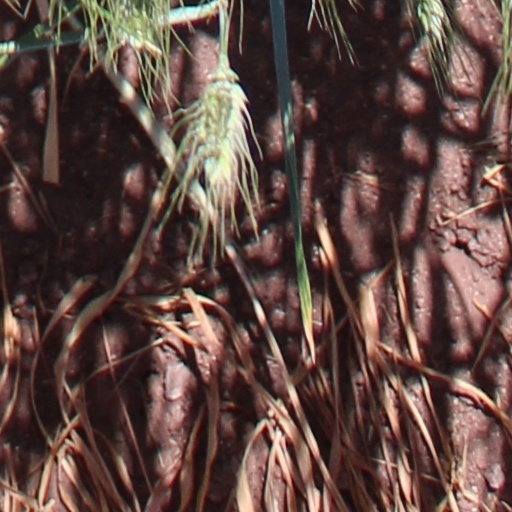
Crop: wheat